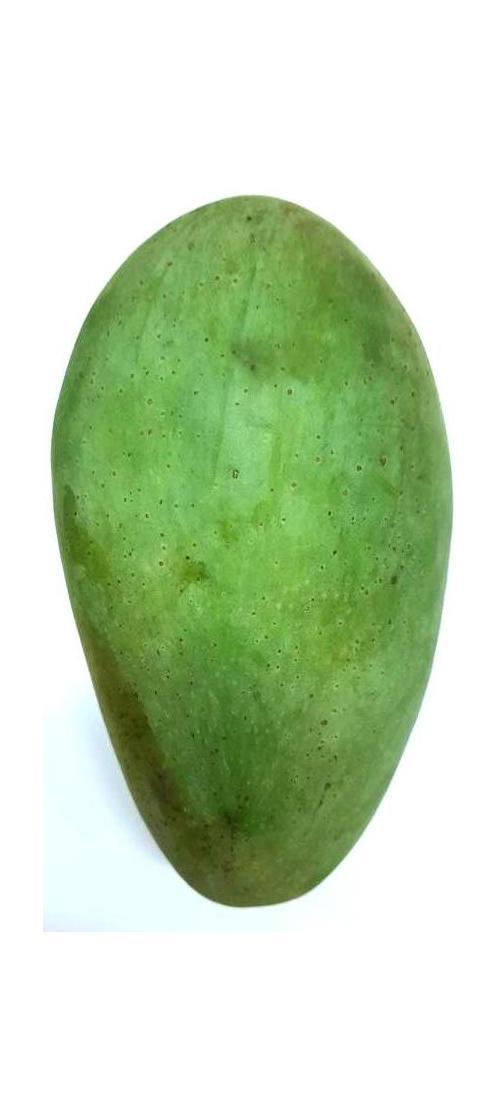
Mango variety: Fazli Shurmai